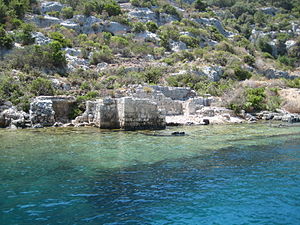
Øer i Middelhavet / Efter land / Tyrkiet
Ruiner under vand på kysten af Kekova
Dette er en liste over øer i Middelhavet, et indhav mellem Europa og Afrika, med Vestasien i øst og Atlanterhavet i vest.